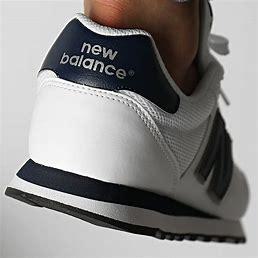
Brand: New
Model: Balance Lifestyle